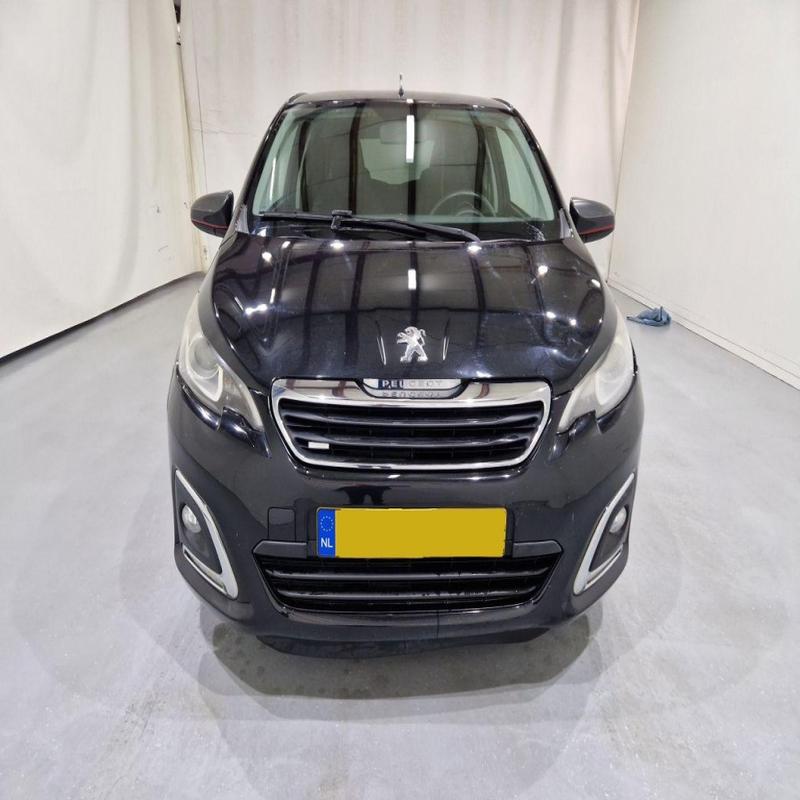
Aucun dommage détecté.
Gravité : aucun